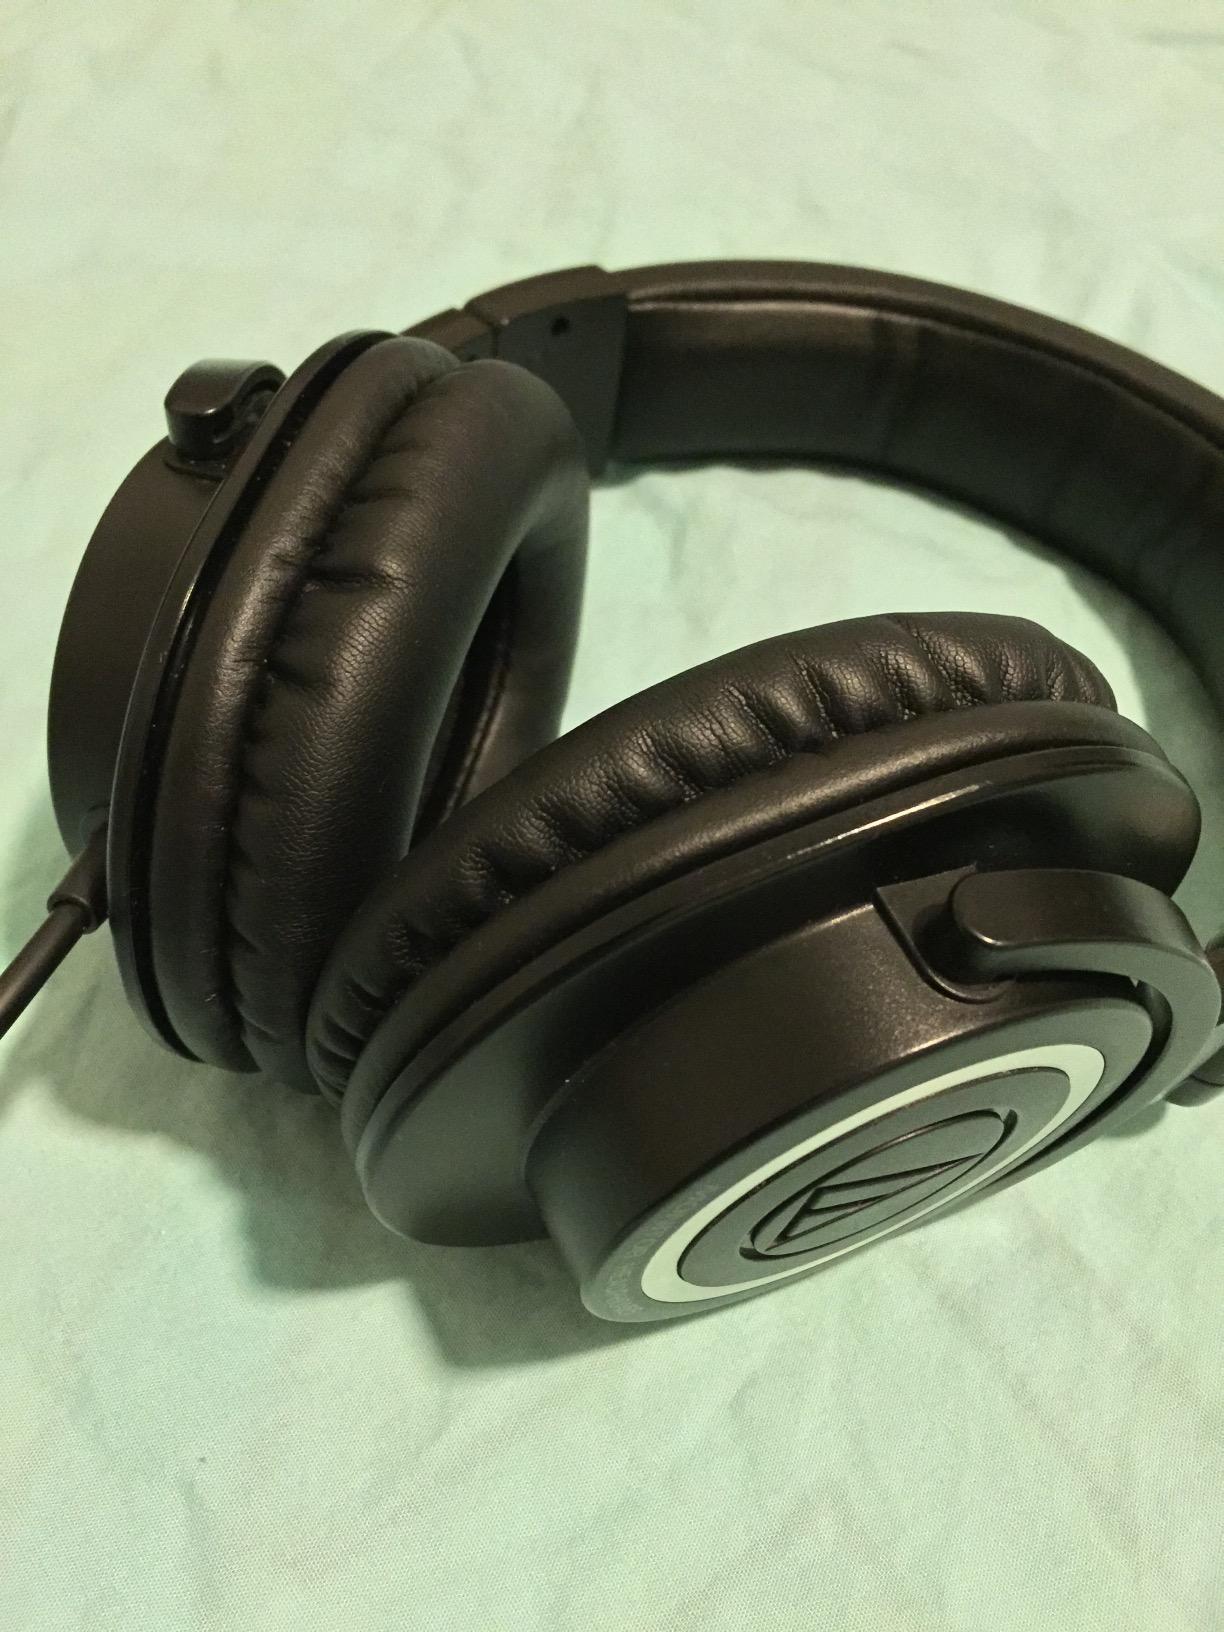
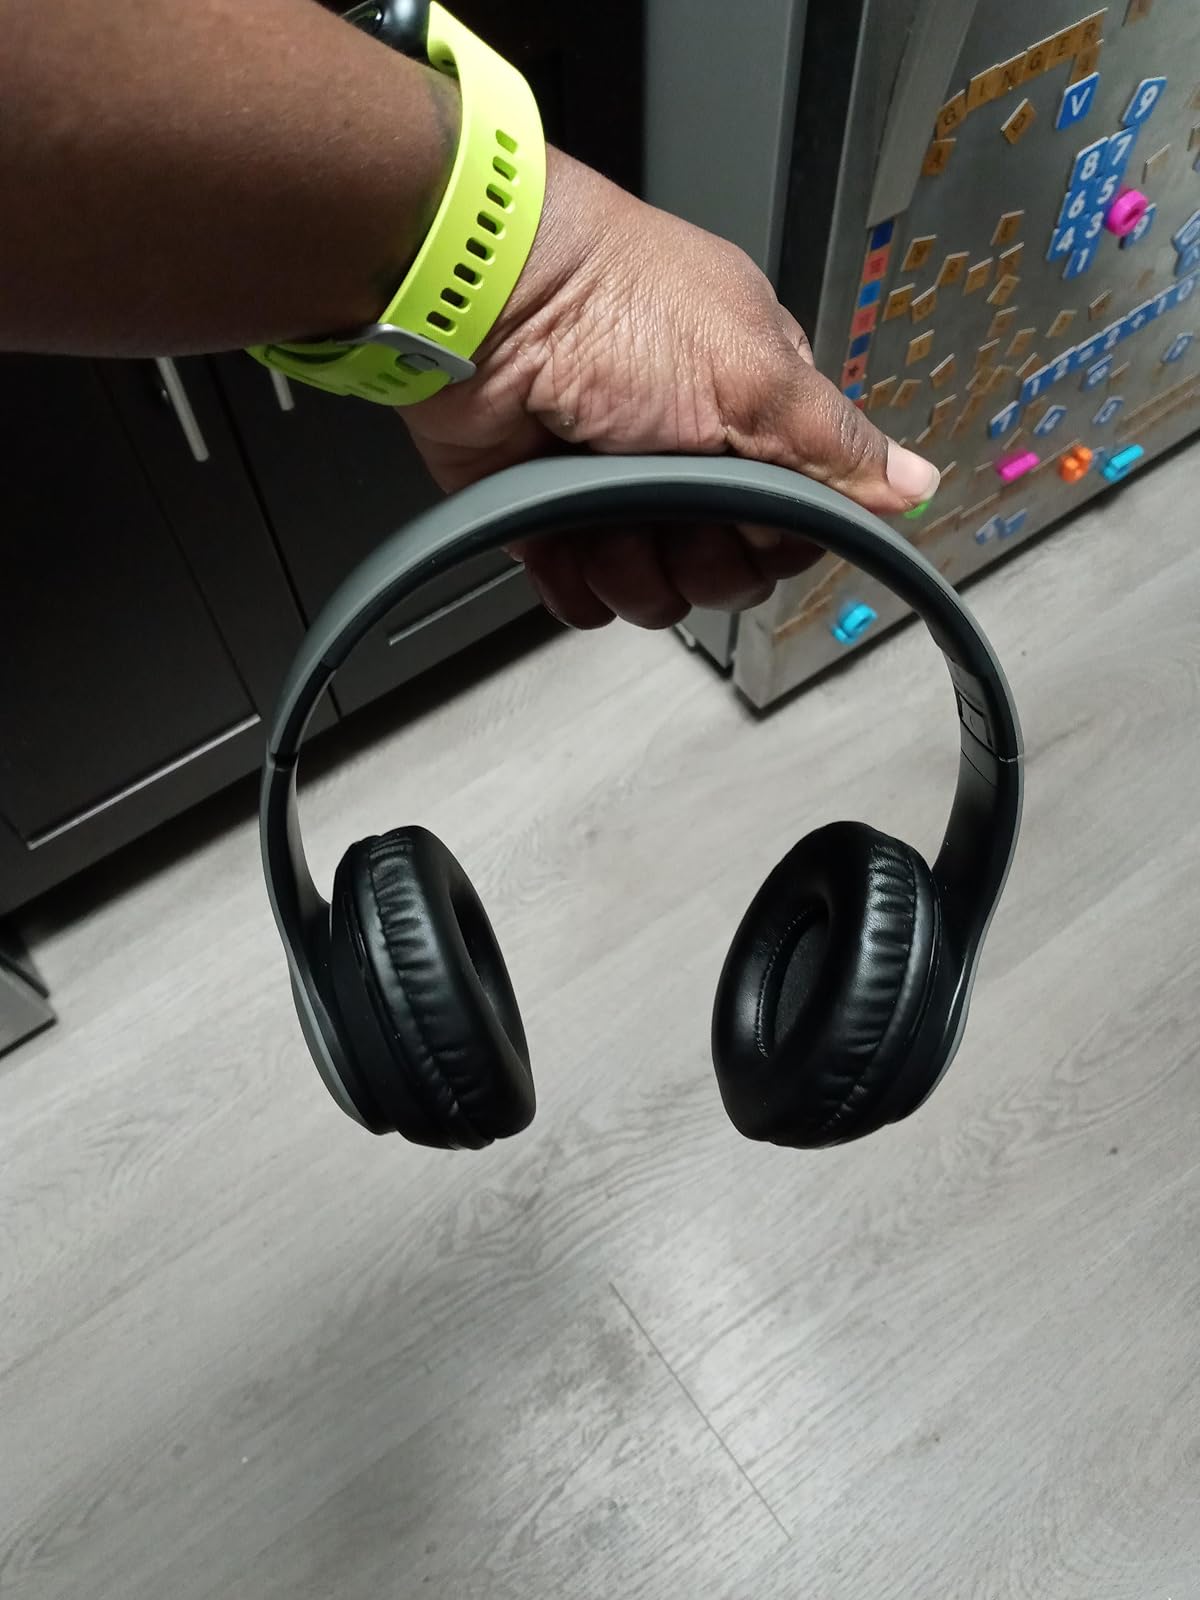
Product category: headphones
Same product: no